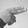
ASL letter: H